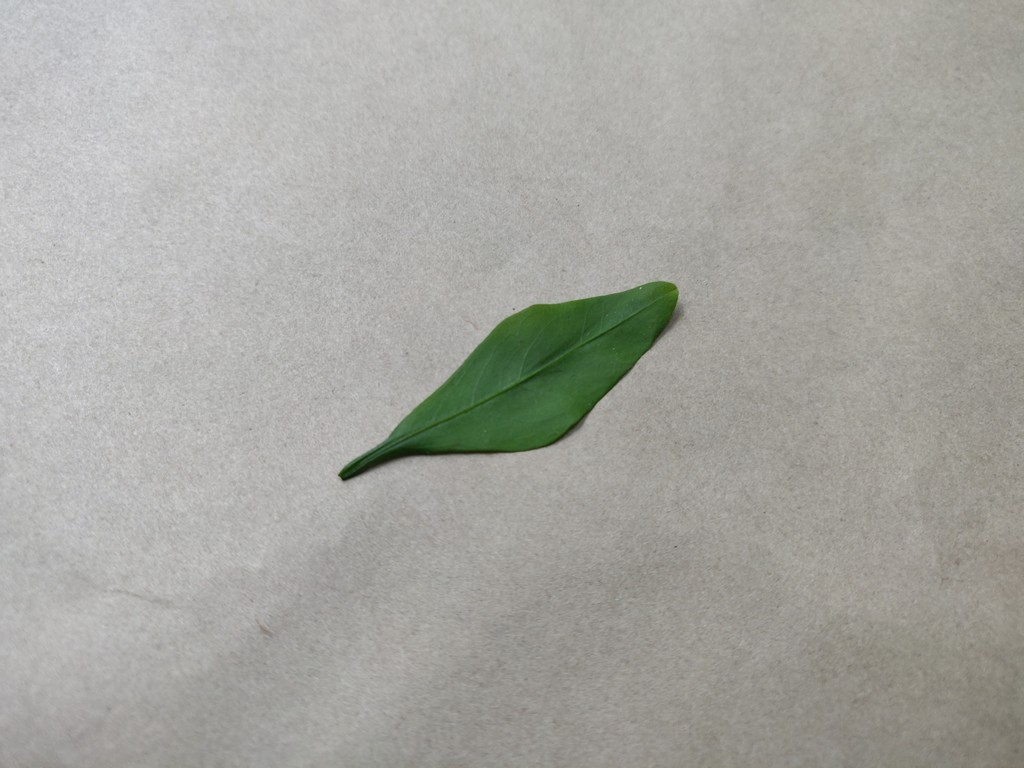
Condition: Healthy
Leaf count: single
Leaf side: front